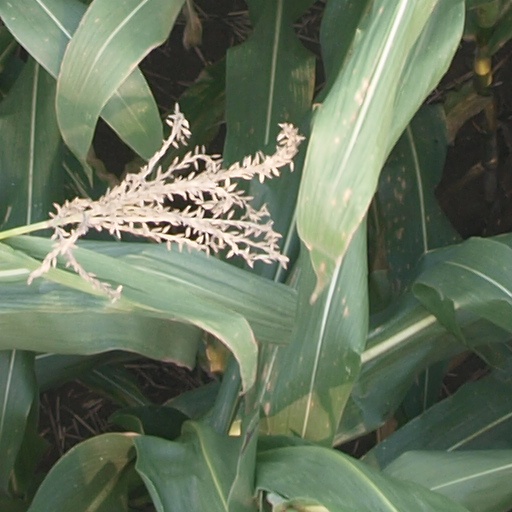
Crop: maize; corn